Cloud State Bank

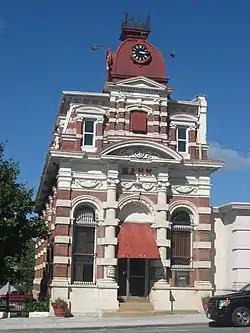
Front of the bank

The Cloud State Bank, also known as the People's National Bank, is located in McLeansboro, Hamilton County, Illinois. The bank building was designed and built from 1880 to 1882 by Aaron G. Cloud and his son Chalon Cloud. The Cloud State Bank has been on the National Register of Historic Places since 1978. The building was designed by architects the Reid Brothers of Evansville, Indiana. The Reid Brothers would go on to famously design the Hotel del Coronado near San Diego.